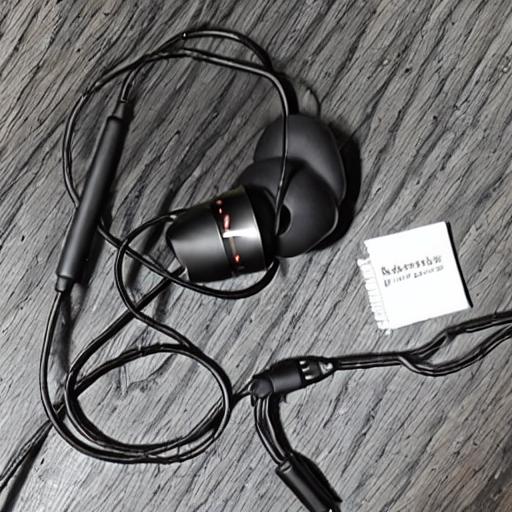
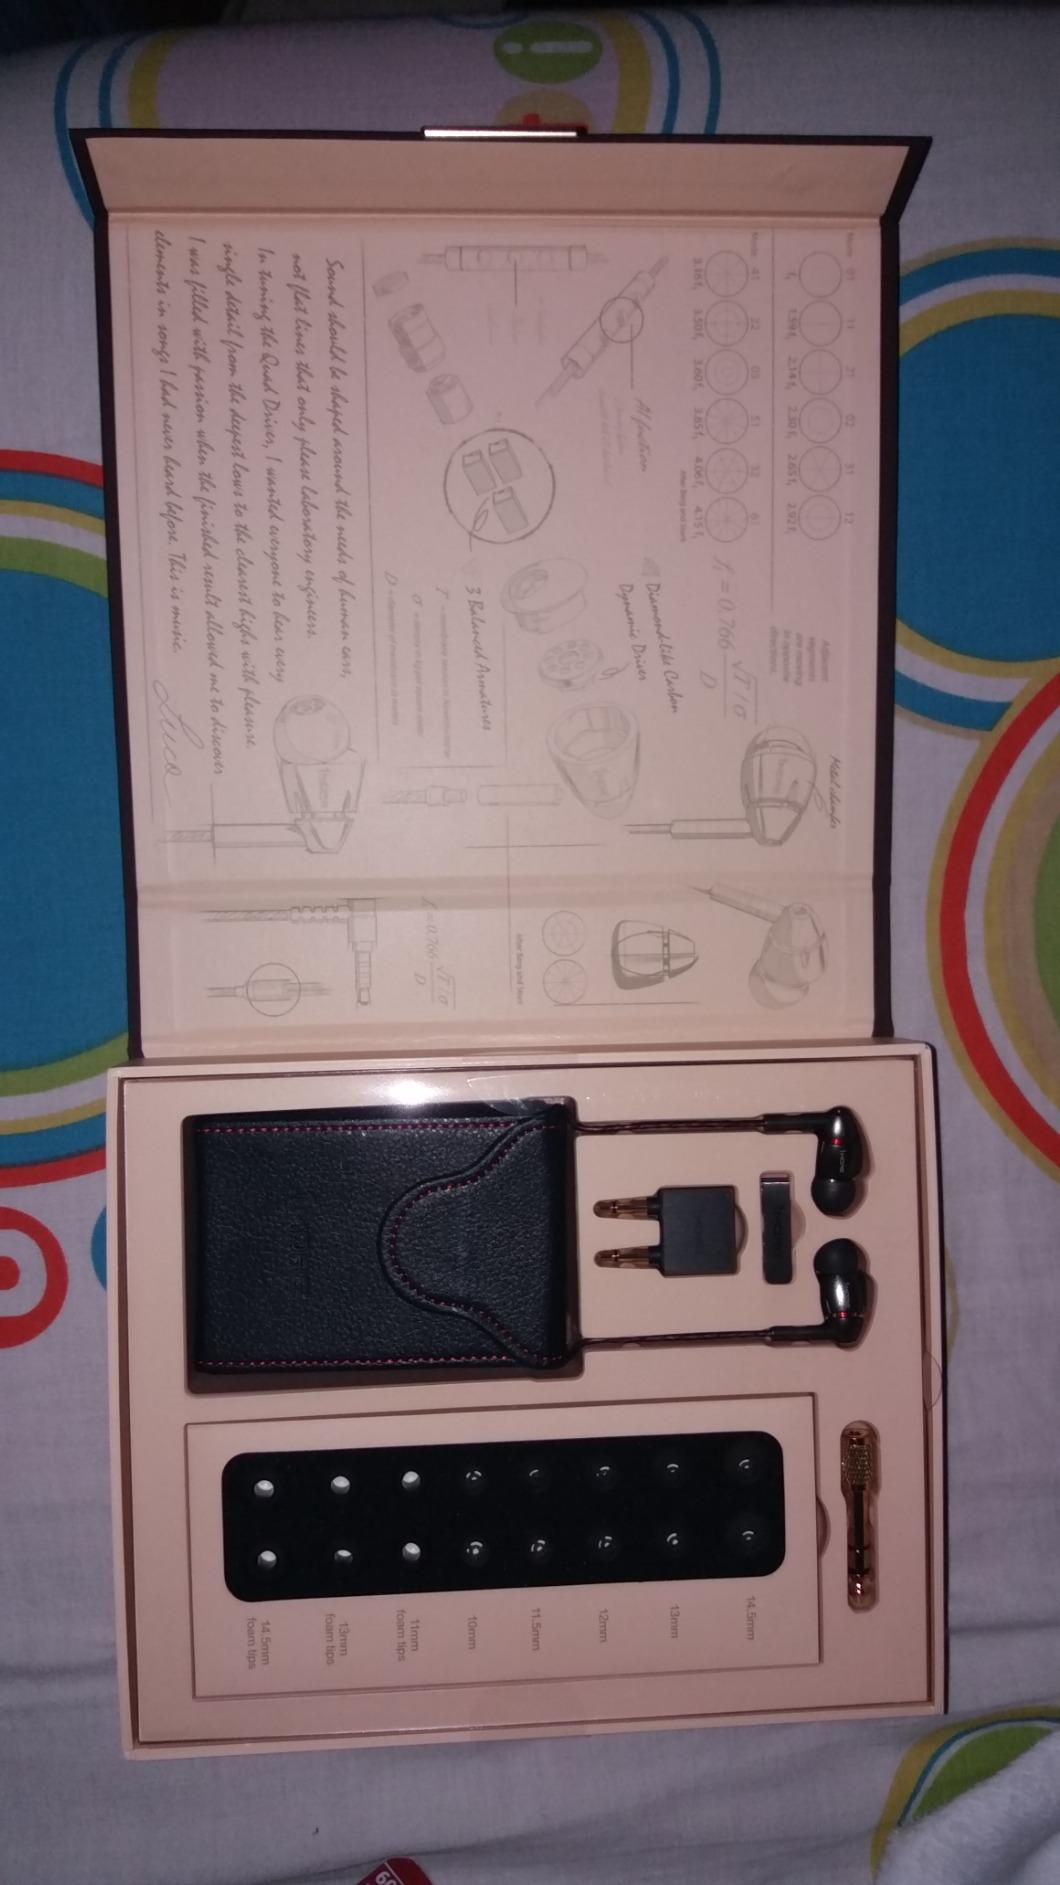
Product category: headphones
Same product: no